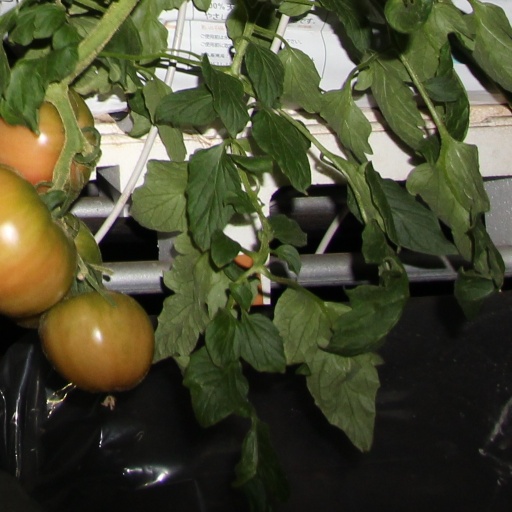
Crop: tomato